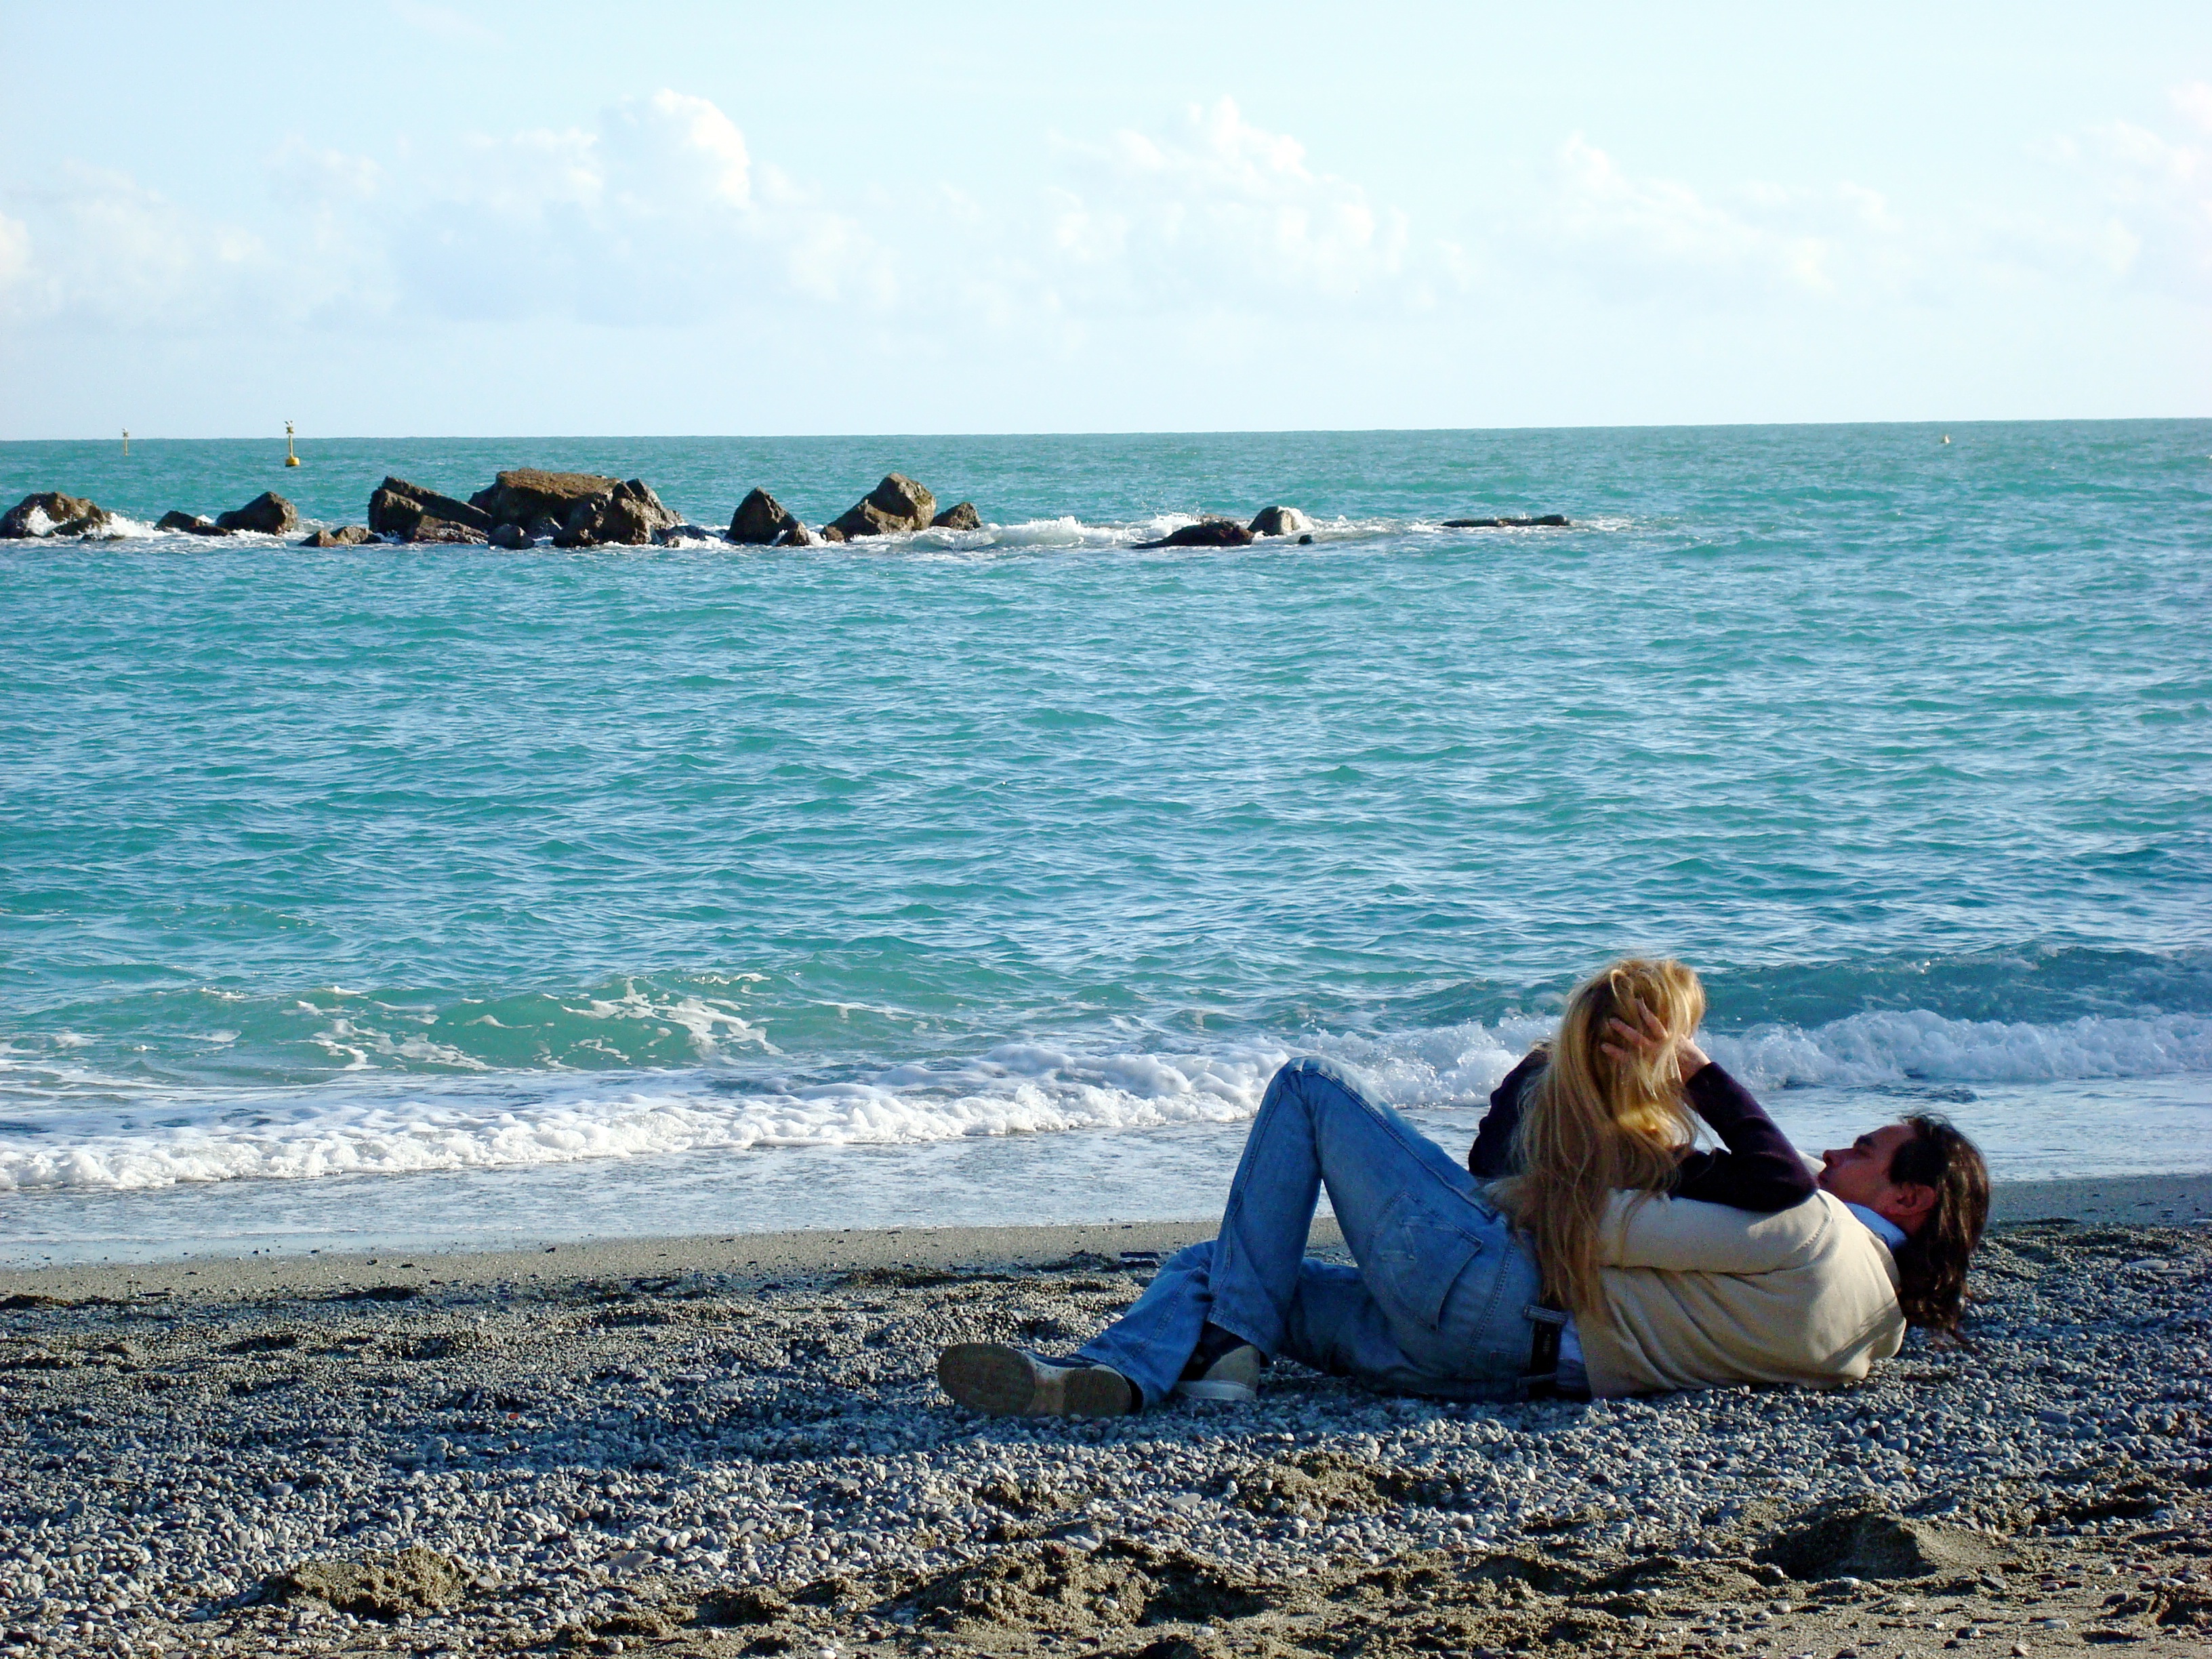
beach, landscape, sea, coast, water, nature, outdoor, sand, rock, ocean, horizon, sky, girl, sun, woman, sunlight, shore, wave, summer, vacation, travel, coastline, recreation, female, love, relax, paradise, scenic, tropical, seascape, couple, romance, romantic, blue, tourism, body of water, sunny, fun, dating, courtship, embracing, wind wave, coastal and oceanic landforms